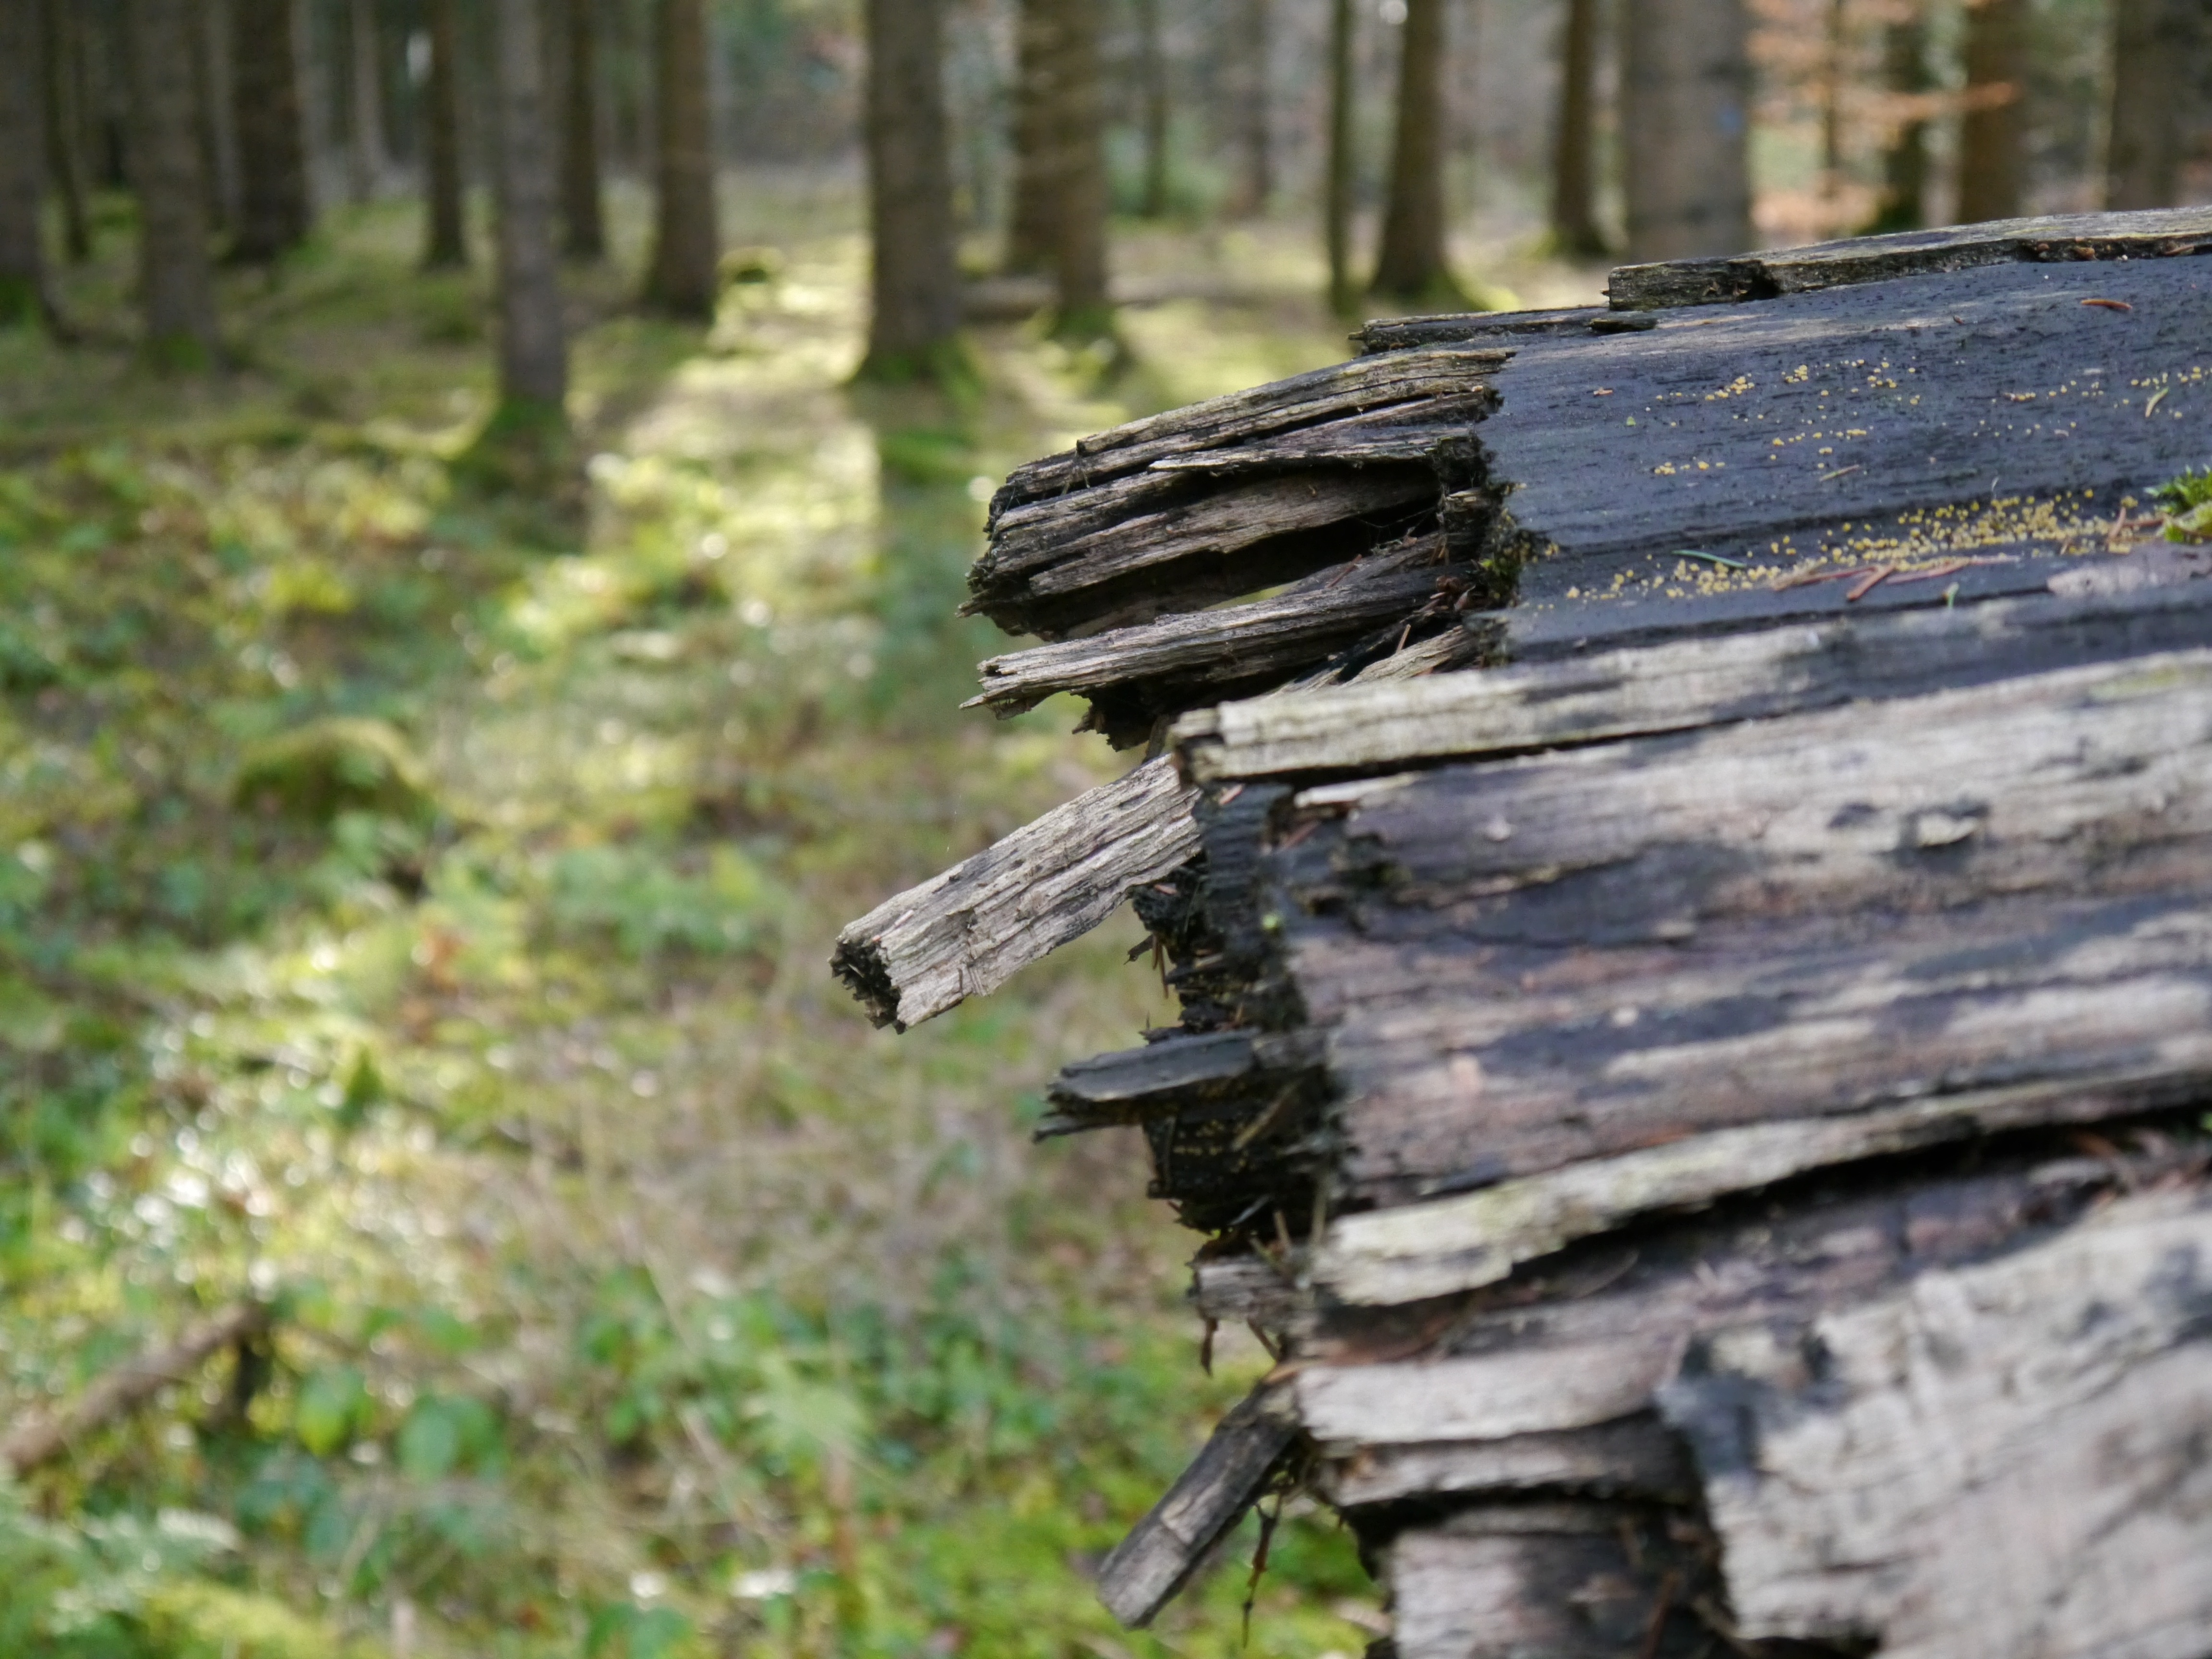
tree, forest, wood, trail, shooting, sports, woodland, games, paintball, shooting sport